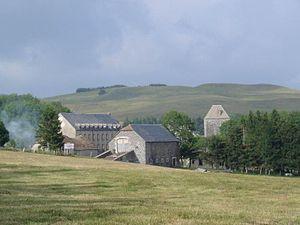
L'Aubrac est un haut plateau volcanique et granitique français situé dans le centre-sud du Massif central et aux confins des trois départements de l'Aveyron, du Cantal et de la Lozère. Il présente des ressemblances avec le Cézallier et on peut le rattacher comme lui aux hautes terres d'Auvergne. Il est bordé au nord-ouest par les monts du Cantal, à l'est par la Margeride et au sud par les plateaux calcaires des Grands Causses.
Aubrac est un village de la commune de Saint-Chély-d'Aubrac dans le département de l'Aveyron, situé au sud de la partie centrale du Massif central, sur le haut-plateau d'Aubrac. Ce village doit son existence à la création au XIIᵉ siècle d'un hôpital monastique, la domerie d'Aubrac, duquel il a hérité son nom. Au cours du Moyen Âge et de l'Époque moderne, l'hôpital est un centre politique et économique de premier plan dans la région et une étape sur la via Podiensis, un des chemins de Compostelle. Ce n'est qu'après le départ de la communauté ecclésiastique, pendant la révolution française, que le village prend son essor au cours du XIXᵉ siècle, en tant que lieu d'habitation, de commerce fromager, de foire aux animaux d'élevage et de tourisme. Après un déclin au milieu du XXᵉ siècle, il est devenu depuis les années 1980 un des principaux centres touristiques du plateau d'Aubrac, en dépit d'une population permanente très faible.